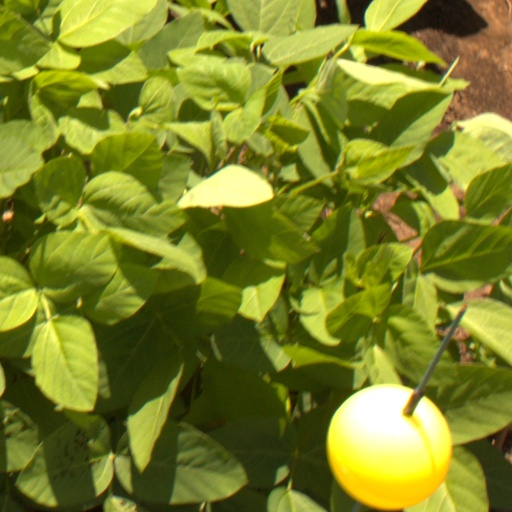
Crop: soybean